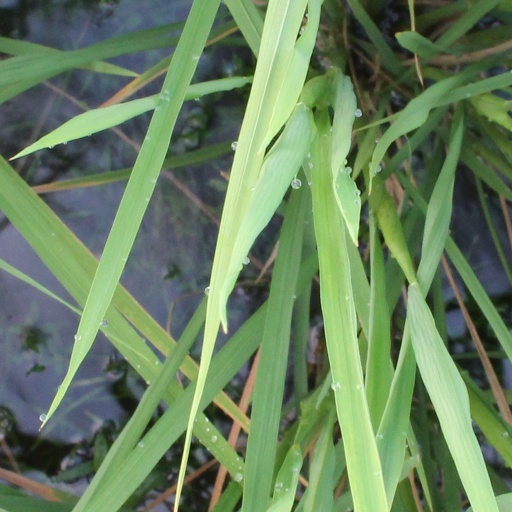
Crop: rice